Murasaki Shikibu

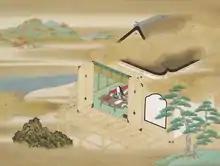
Murasaki is depicted writing at Ishiyama-dera in this late 17th century silk painting on the Harvard "Genji Album" frontispiece by Tosa Mitsuoki, housed at the Sackler Museum.

Three works are attributed to Murasaki: "The Tale of Genji", "The Diary of Lady Murasaki" and "Poetic Memoirs", a collection of 128 poems. Her work is considered important for its reflection of the creation and development of Japanese writing, during a period when Japanese shifted from an unwritten vernacular to a written language. Until the 9th century, Japanese language texts were written in Chinese characters using the writing system. A revolutionary achievement was the development of , a true Japanese script, in the mid-to late 9th century. Japanese authors began to write prose in their own language, which led to genres such as tales and poetic journals. Historian Edwin Reischauer writes that genres such as the monogatari were distinctly Japanese and that "Genji", written in , "was the outstanding work of the period".